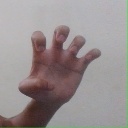
अक्षर: झ